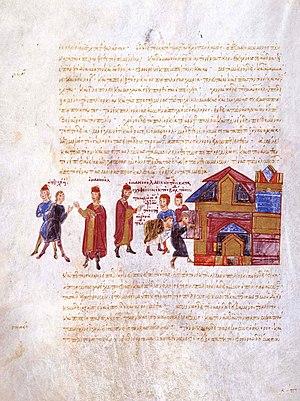
Manuel Erotikos Comnène était un général byzantin ayant servi sous le règne de l'empereur Basile II. Il est le premier ancêtre de la dynastie des Comnène sur lequel nous avons des sources. Ses origines et ses parents sont mal connus. Sa seule mention dans les sources indique qu'il dirige la défense de Nicée en 978 contre le rebelle Bardas Sklèros avant de servir comme émissaire impérial onze ans plus tard. Il a eu trois enfants dont l'aîné, Isaac devient empereur entre 1057 et 1059 et le plus jeune, Jean, est l'ancêtre direct de la dynastie des Comnène en tant que père d'Alexis Iᵉʳ Comnène.